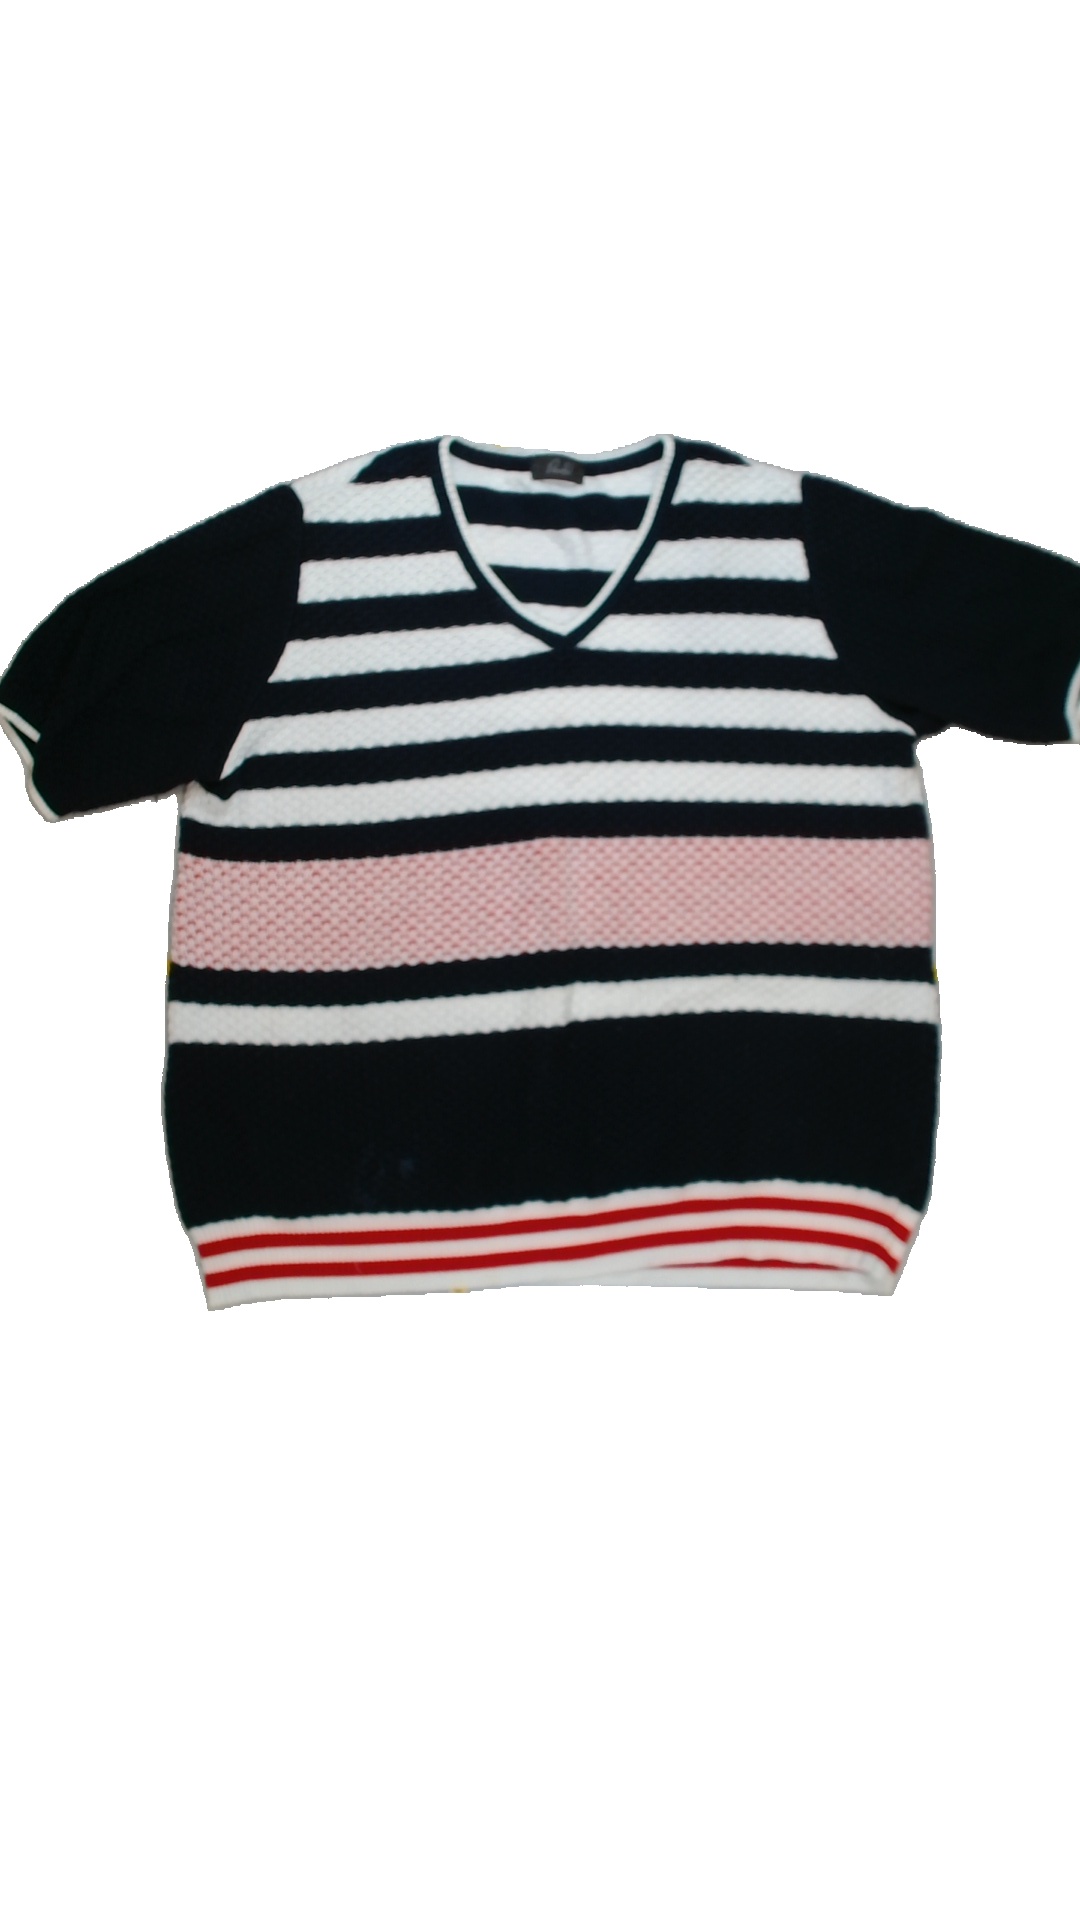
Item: Sweater (Ladies)
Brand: Not Applicable
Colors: Red, White, Blue
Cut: Regular, C-collar
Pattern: Striped
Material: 68% Acry 32% Wool
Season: All
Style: No trend
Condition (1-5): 2
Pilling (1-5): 4
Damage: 1 damage
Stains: Yes
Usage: Repair
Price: <50